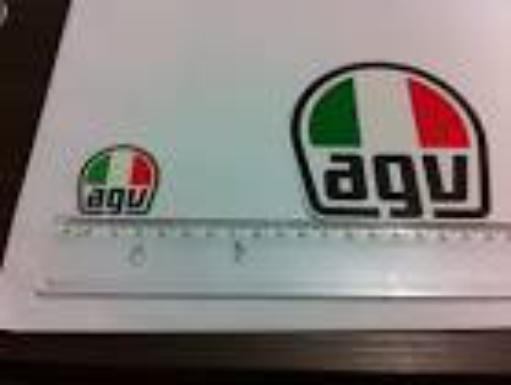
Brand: agv
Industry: Sports